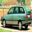
Label: automobile